Plant reproductive morphology

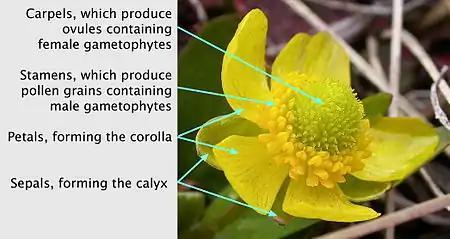
"Ranunculus glaberrimus" flower

In angiosperms the flower is the characteristic sexual reproductive structure, which varies enormously across the group. The bisexual flower (termed "perfect" botanically), of "Ranunculus glaberrimus" in the figure provides an example of the common structures. A calyx of outer sepals and a corolla of inner petals form the perianth, the non-sexual part of the flower. Next inwards grow numerous stamens that produce pollen grains, each grain producing a tiny male gametophyte from a microspore. Stamens collectively form the androecium. Finally in the middle there are carpels, which at maturity contain one or more ovules, and within each ovule is a tiny female gametophyte produced from a megaspore. Carpels also have a stigma which receives pollen and a style which connects the stigma to the ovary and enables the pollen to grow into the ovary for the female gametophyte to achieve fertilization. Carpels collectively form the gynoecium.